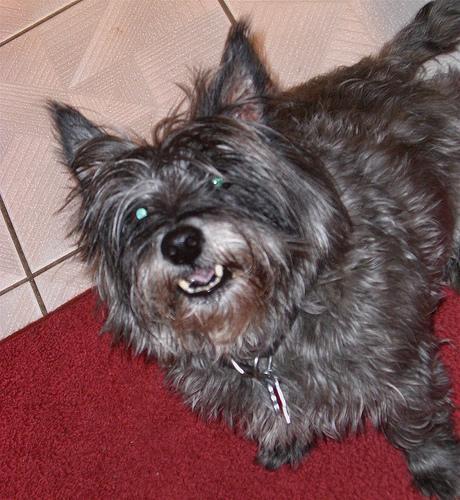
cairn